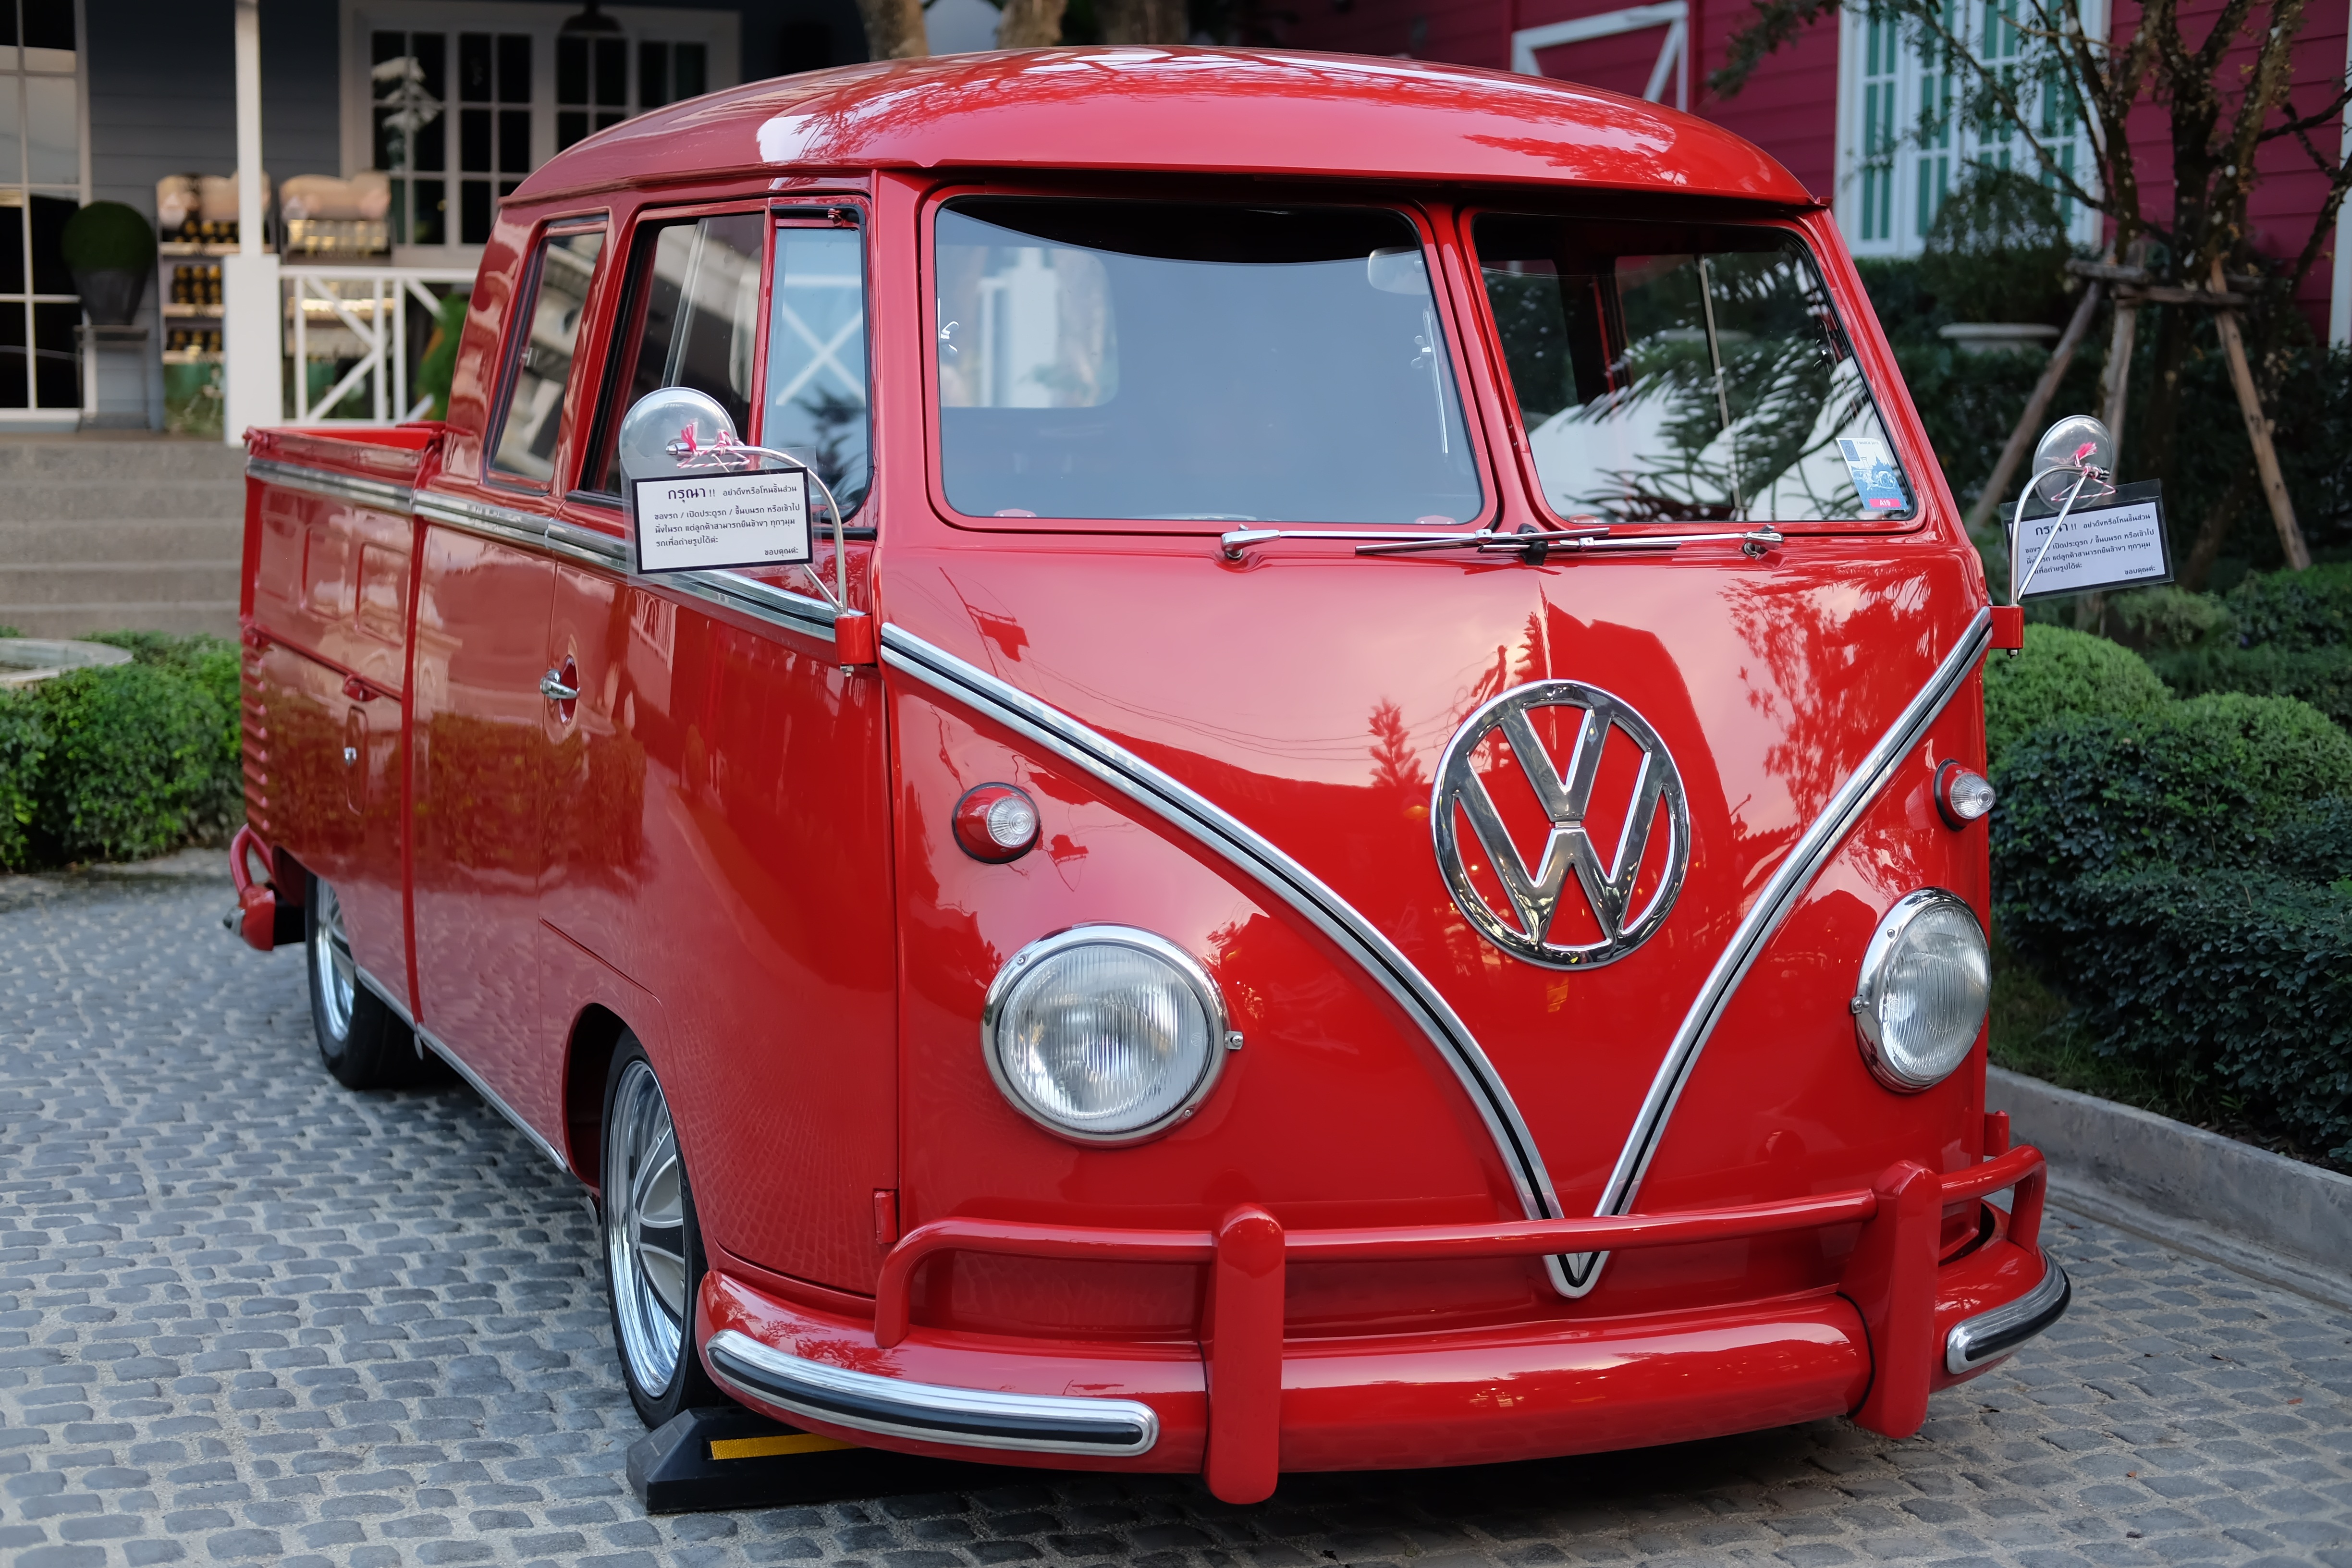
car, van, driving, red, vehicle, drive, classic car, motor vehicle, vintage car, samba, classic, antique car, red car, volkswagen type 2, automotive exterior, compact car, automotive design, mid size car